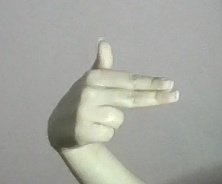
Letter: ghain